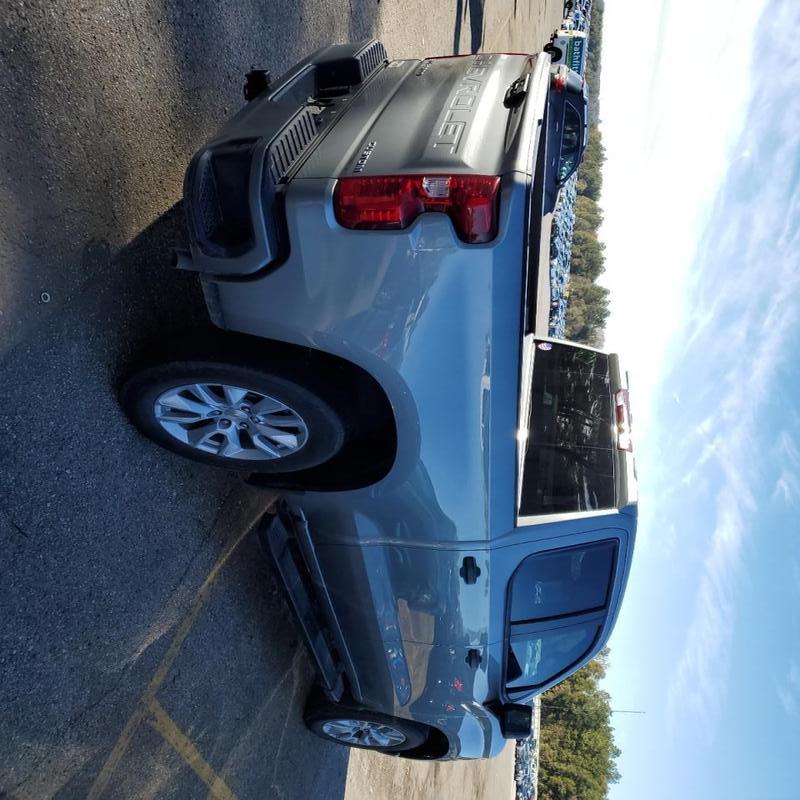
Aucun dommage détecté.
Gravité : aucun